Prussian Army

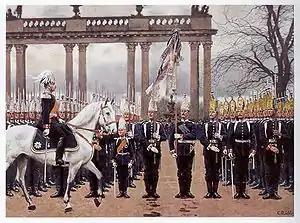
Kaiser Wilhelm II reviewing Prussian troops (Potsdam Giants), by Carl Röchling

The Prussian Army crushed Danish forces in the Battle of Dybbøl during the Second Schleswig War (1864), allowing Prussia and Austria to claim Schleswig and Holstein, respectively. Disputes orchestrated by the Prussian Minister President, Otto von Bismarck, led to the Austro-Prussian War (1866). The Dreyse needle guns of the Prussian infantry were highly successful against the Austrians, who were defeated at Königgrätz. Under the leadership of Moltke, the Prussian Army then proved victorious over France in the Franco-Prussian War (1870). Unlike the Austrians, the French had the powerful Chassepot rifle, which outclassed the Dreyse needle gun. However, the Prussian artillery was effective against the French, who were frequently flanked or surrounded by the mobile Prussians. Patriotism in Prussia from the victories began to undermine liberal resistance to absolutism.